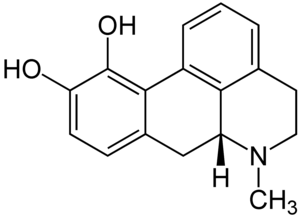
L'apomorphine ou chlorhydrate d'apomorphine est un dérivé alcaloïde et un agoniste compétitif de la dopamine.